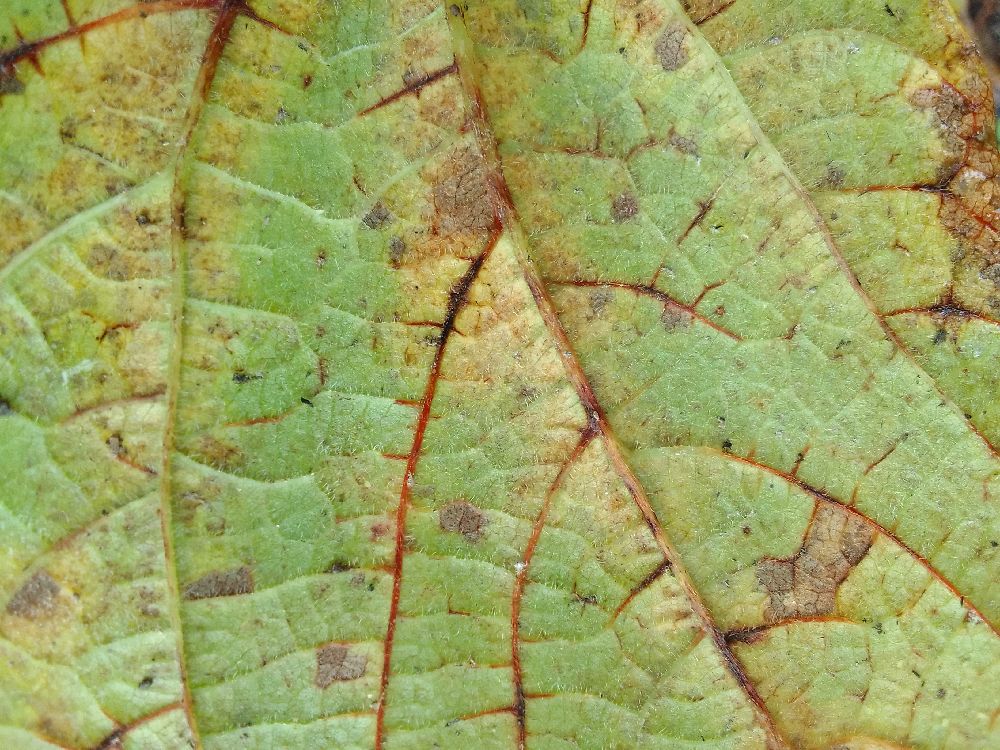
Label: anthracnose